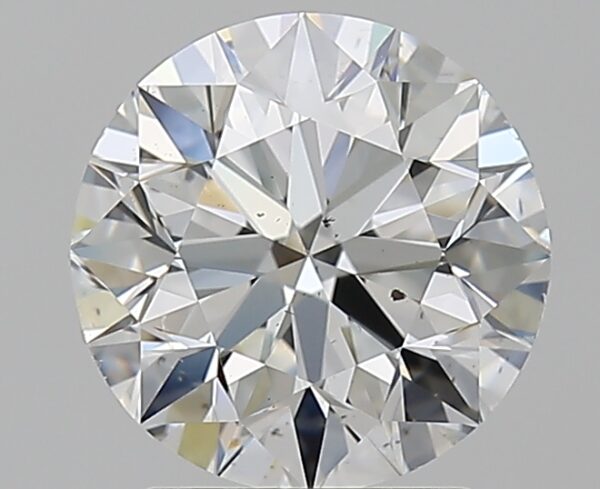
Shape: round
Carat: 2.01
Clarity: VS2
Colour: G
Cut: EX
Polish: EX
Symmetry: EX
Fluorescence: N
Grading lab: GIA
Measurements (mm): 7.95 x 8.01 x 5.04